Mōka Station

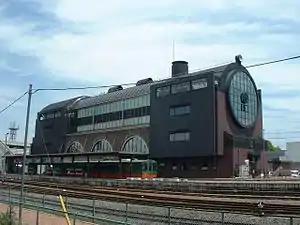
Mooka Station (May 2005)

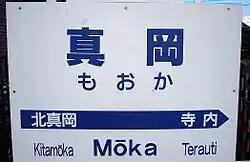
Station sign, もおか = Mooka.

Mooka Station is a station on the Mooka Line, and is located 16.4 rail kilometers from the terminus of the line at Shimodate Station.